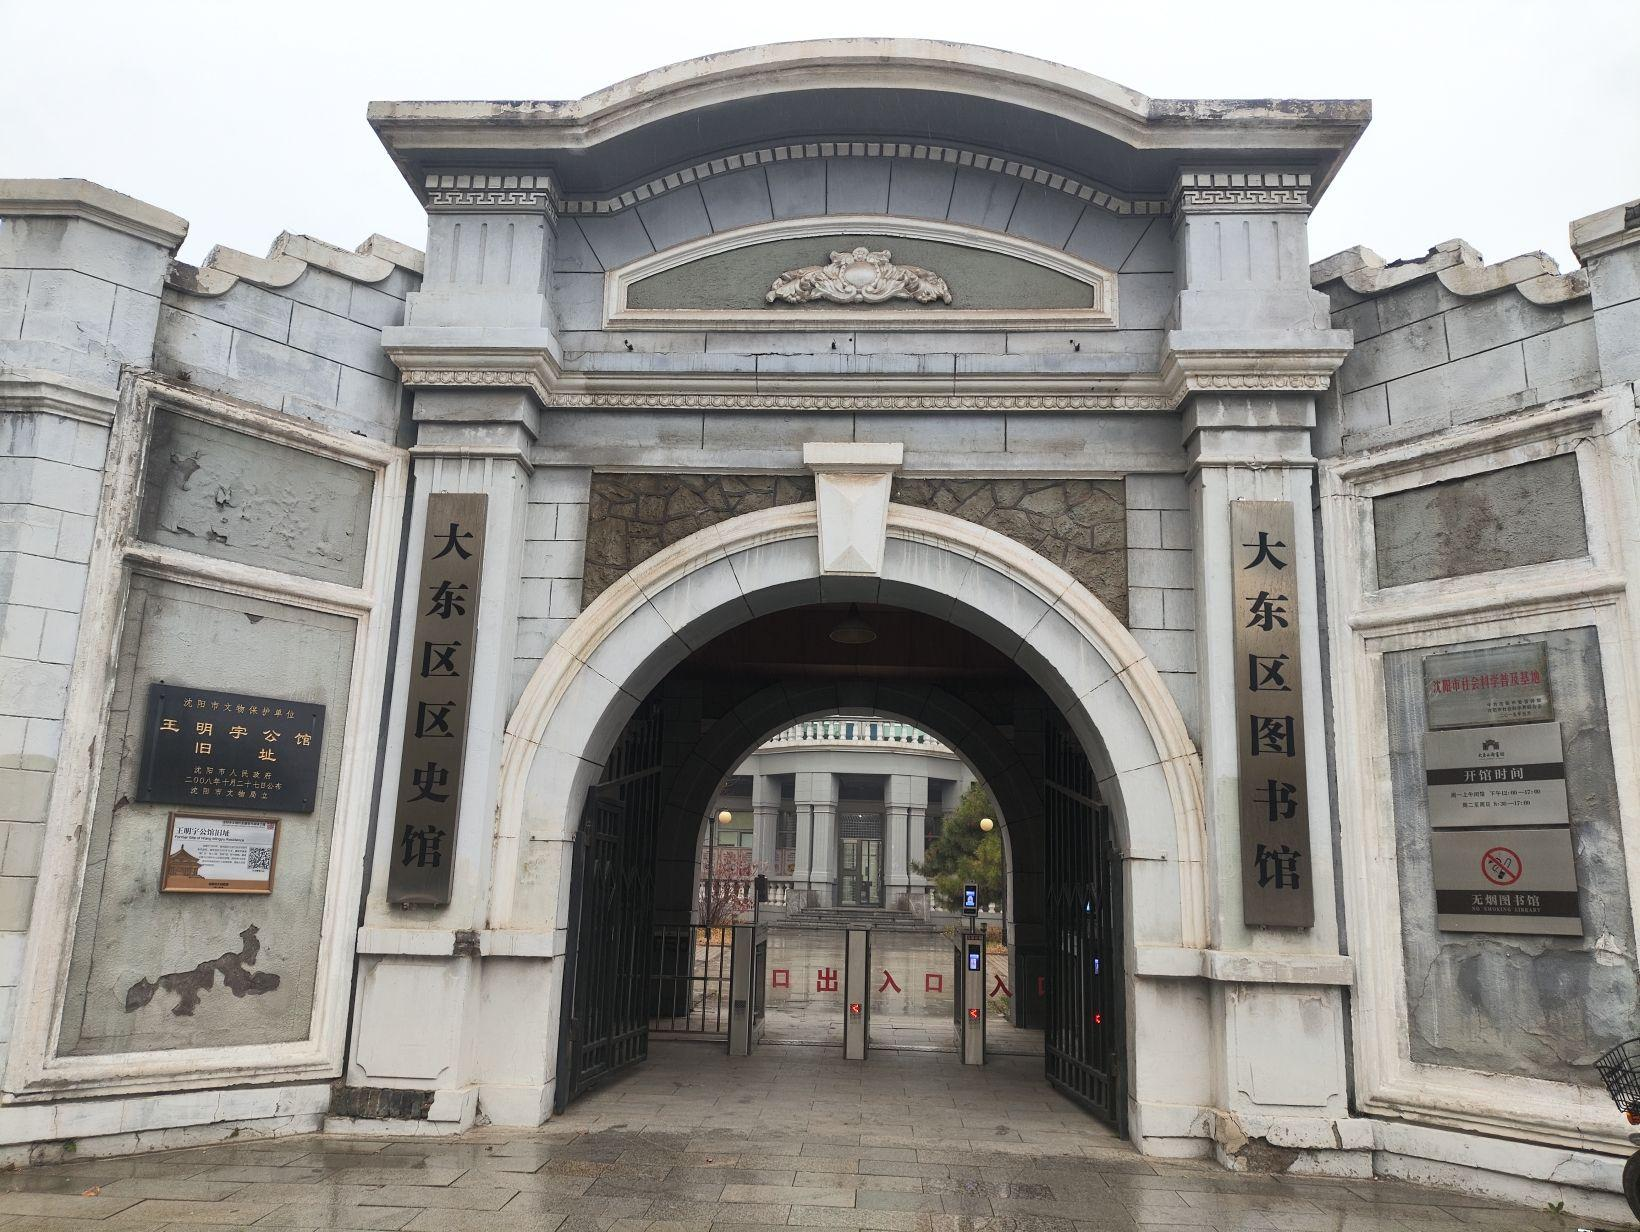
地标名称：大东区图书馆
所在城市：沈阳市·大东区